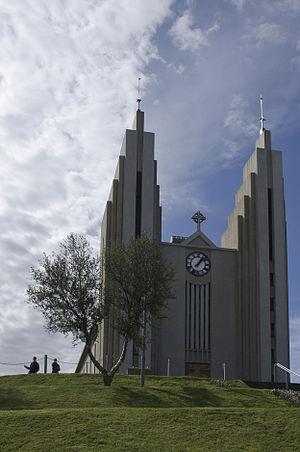
Akureyri est une municipalité et une ville du nord de l'Islande. Elle est la capitale de la région Norðurland eystra et est un important port maritime. Avec une population de 17 754 habitants en 2011, il s'agit de la quatrième ville d'Islande, derrière Reykjavik, Hafnarfjörður et Kópavogur, mais de la deuxième agglomération d'Islande derrière Reykjavik. Elle est le plus grand centre de services dans le nord du pays.